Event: Nepal Earthquake
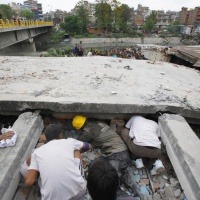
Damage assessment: damage